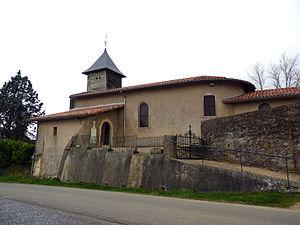
Gibret est une commune française rurale, située dans le département des Landes en région Nouvelle-Aquitaine.
Le département français des Landes compte 438 églises pour un total de 331 communes, soit une moyenne de 1,32 église par commune. La commune de Parleboscq, née de la réunion de sept paroisses, compte à elle seule sept églises.